Dhenki

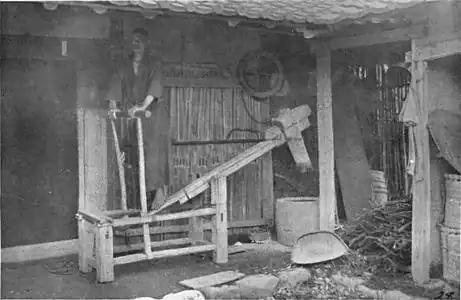
A Japanese "karausu" in 1920

The Assamese farming society uses it to retrieve rice from raw paddy grain, to make dry rice flakes, rice powder later to process it to make various delicious dry food items called "pithas". Dhenki is also used in parts of rural Bengal and features in various Bengali idioms. Dhenki is still in use some part of rural Odisha.